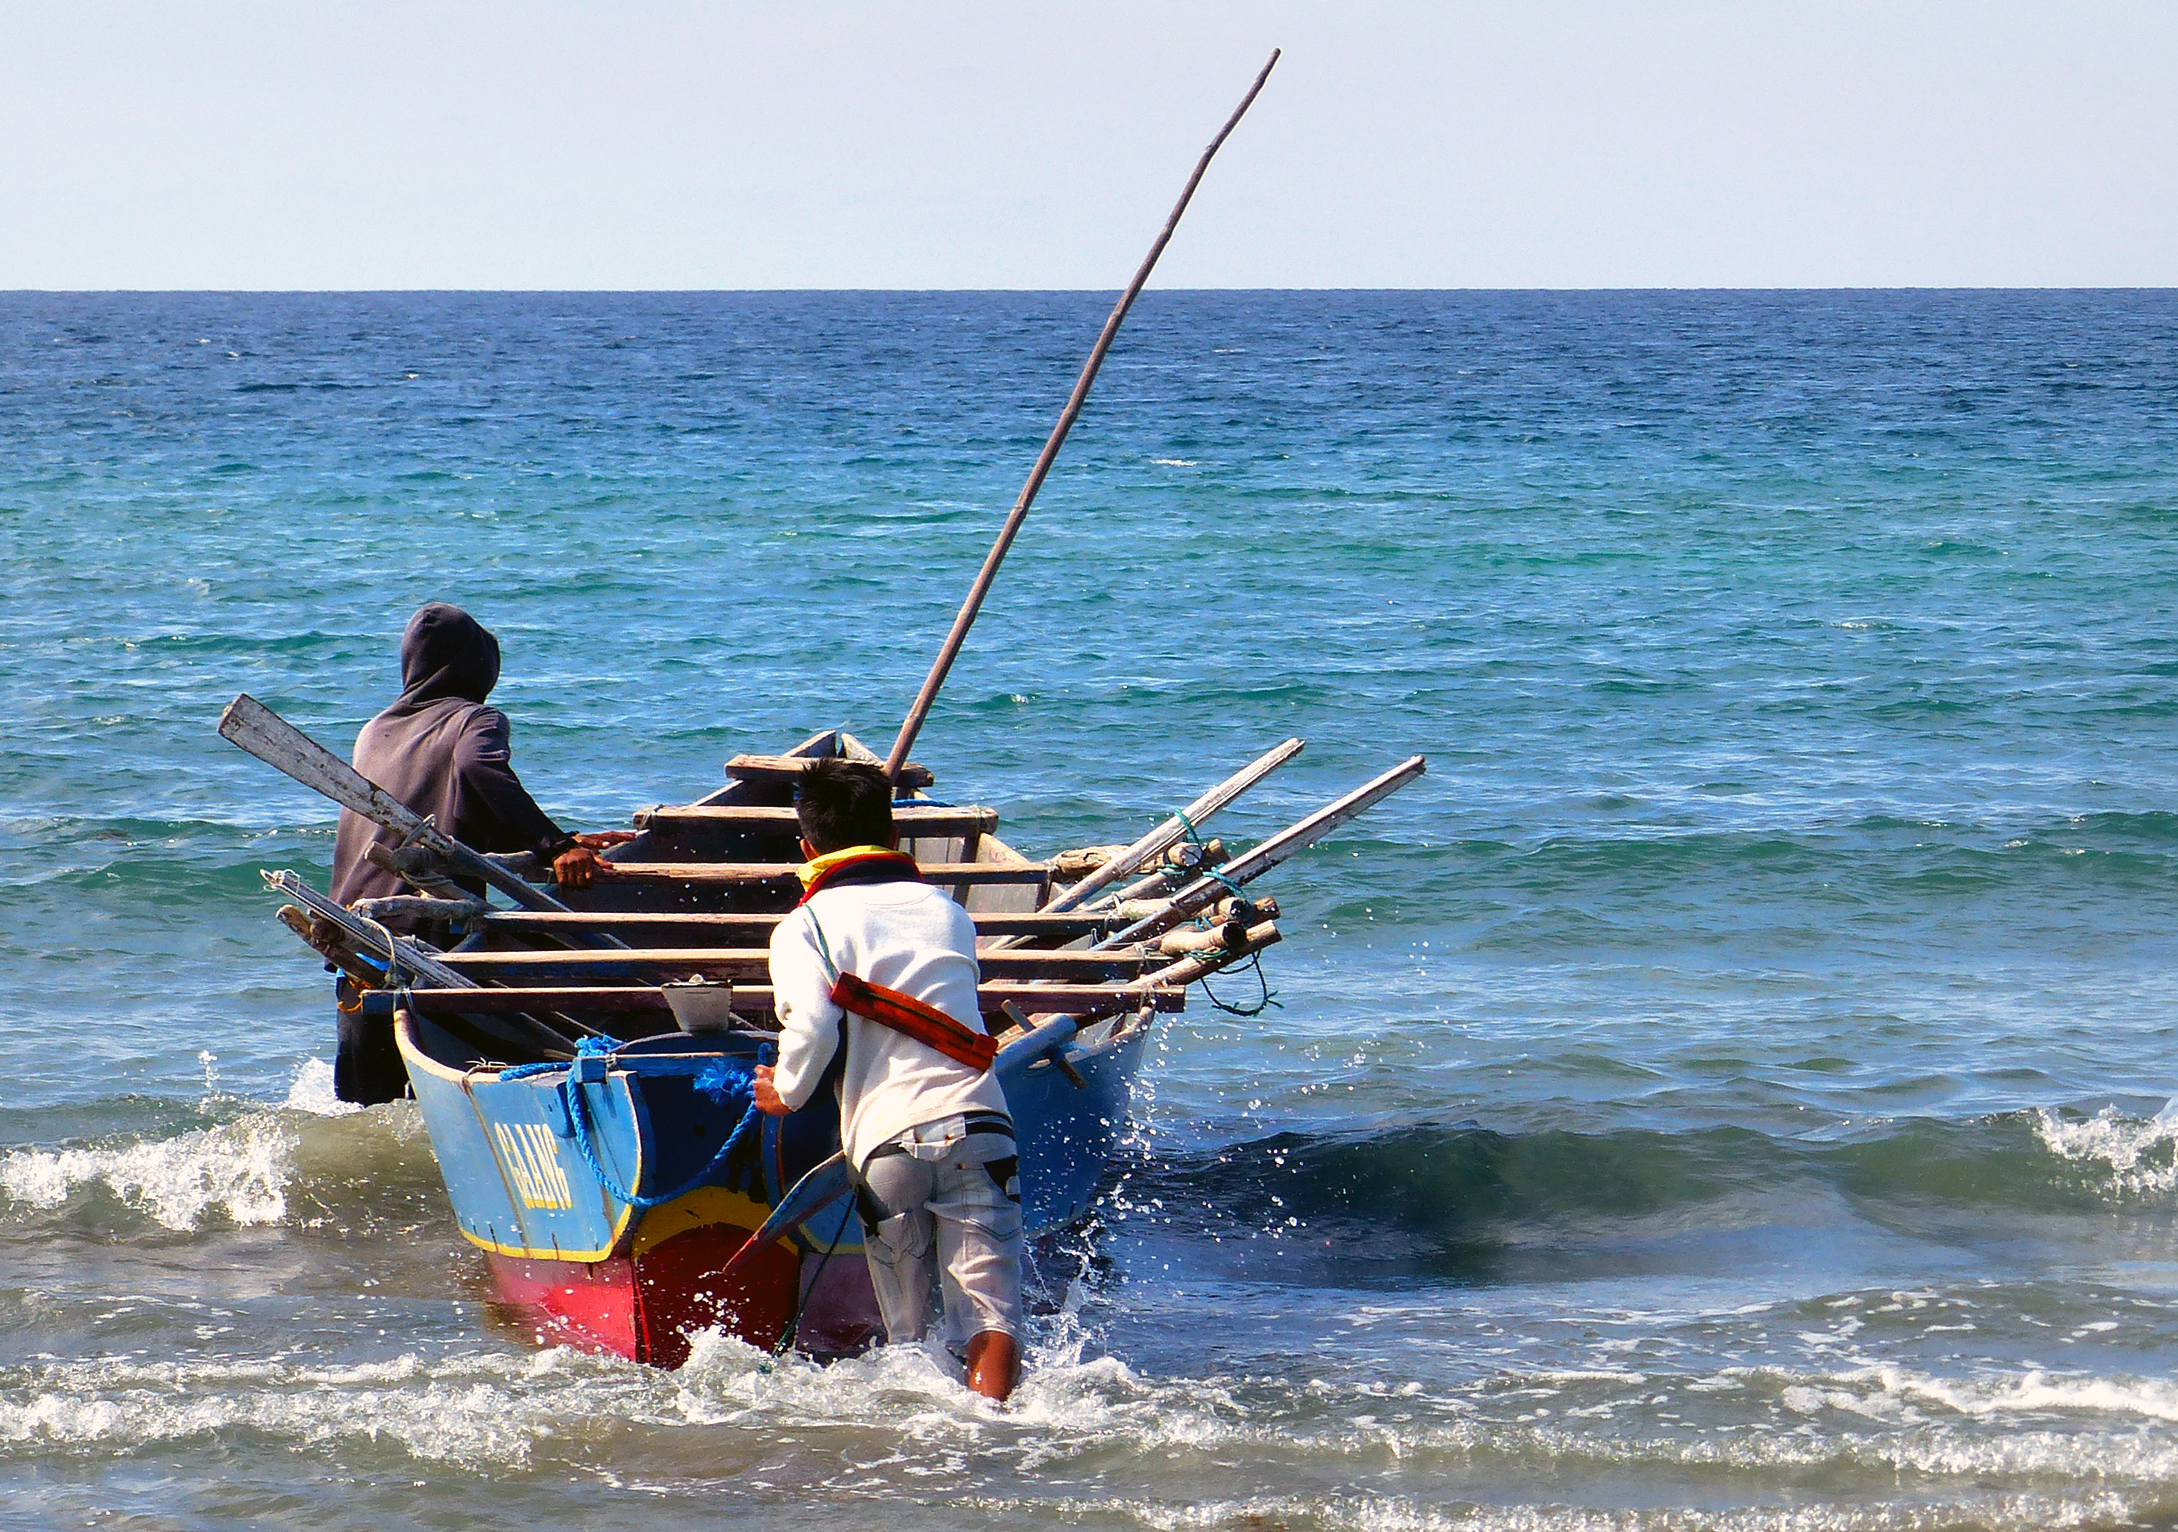
beach, sea, coast, boat, wind, travel, recreation, paddle, vehicle, fishing, asia, sports, boating, fishingboat, lumixfz200, philippines, kitesurfing, sea kayak, outdoor recreation